The Man Is Armed

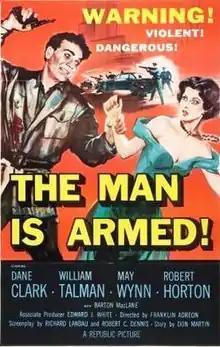
Theatrical release poster

The Man Is Armed is a 1956 American film noir crime film directed by Franklin Adreon starring Dane Clark, William Talman, May Wynn and Robert Horton. It was produced and distributed by Republic Pictures.